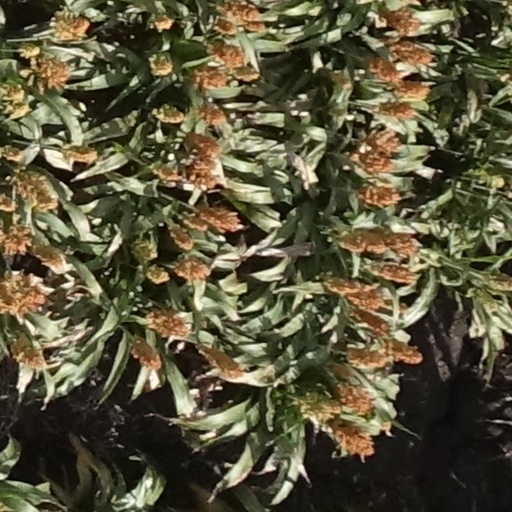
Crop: sorghum